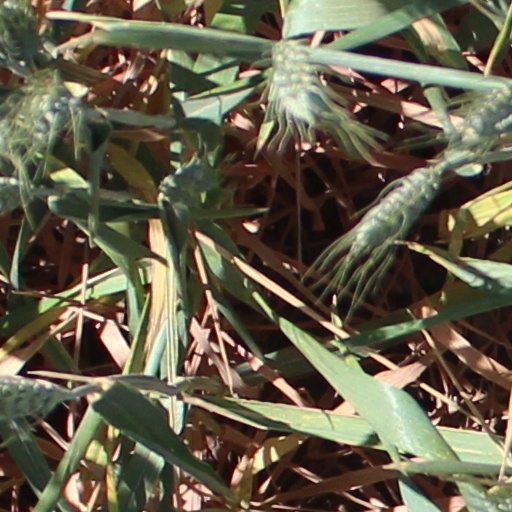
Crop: wheat